German Americans

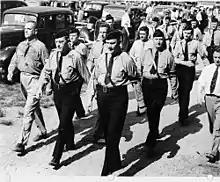
Anastasy Vonsyatsky marching with the German American Bund in 1939

States with the highest proportions of German Americans tend to be those of the upper Midwest, including Iowa, Minnesota, Nebraska, Wisconsin, and the Dakotas; all at over 30%.